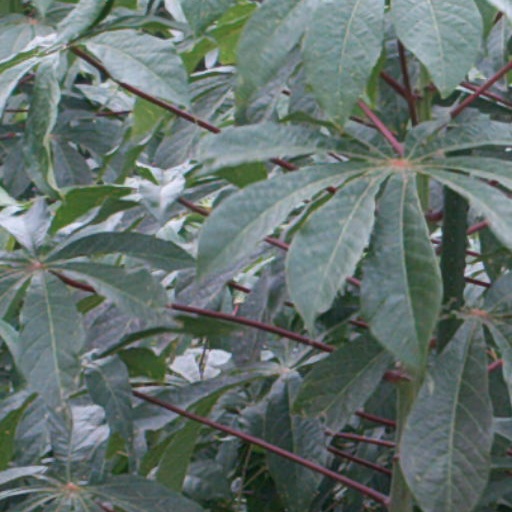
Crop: cassava